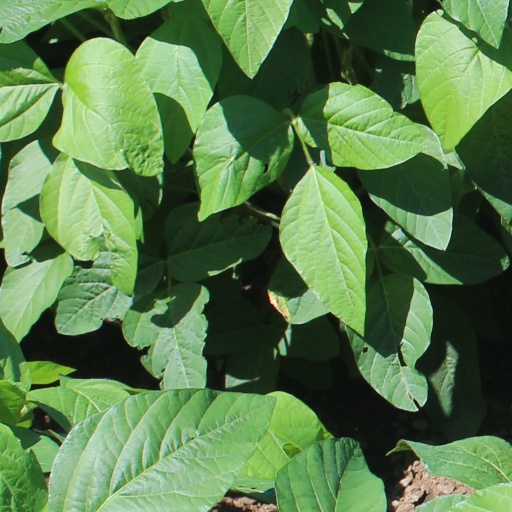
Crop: soybean